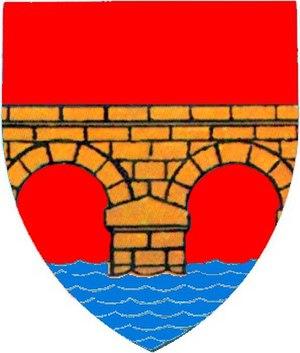
Le Banat roumain est la dénomination d'une ancienne région roumaine qui correspond à la moitié nord-est du Banat historique, dont les habitants en majorité roumains ont demandé le rattachement à la Roumanie à l'issue de la Première Guerre mondiale.
Caraș-Severin est un județ de Roumanie, situé à l'ouest du pays, à la frontière avec la Serbie, dans la région historique du Banat. Il fait partie de l'Eurorégion Danube-Criș-Mureș-Tisa.
Les parcs nationaux en Roumanie sont des zones naturelles régies par la Loi numéro 5 du 6 mars 2000 et la Décision du Gouvernement numéro 2151 du 30 novembre 2004.